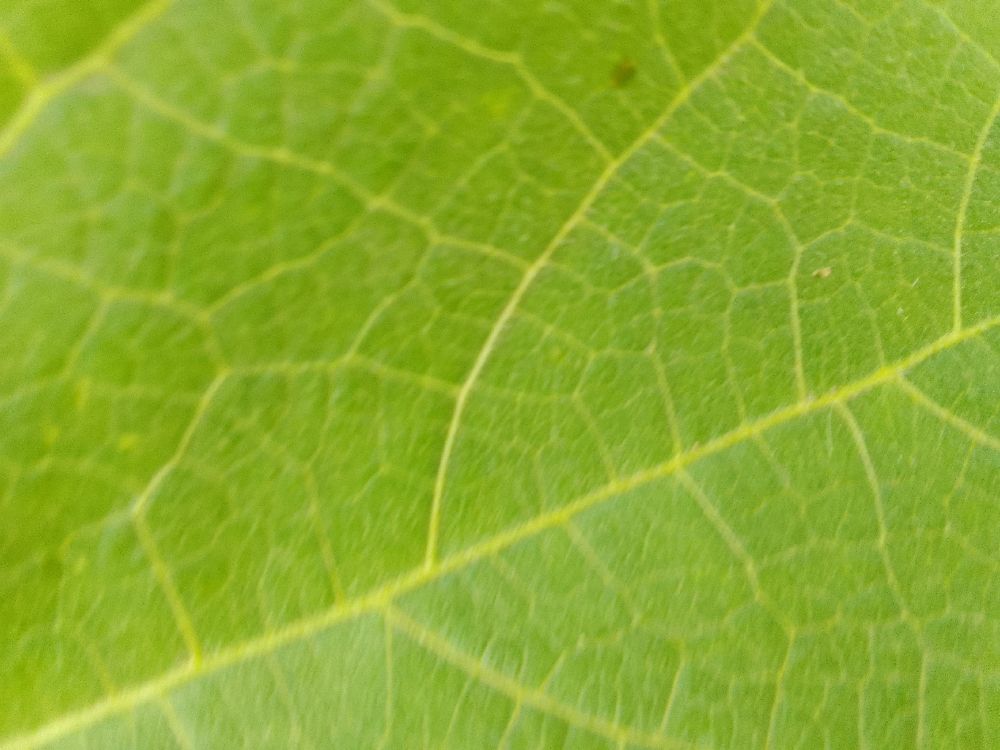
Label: healthy